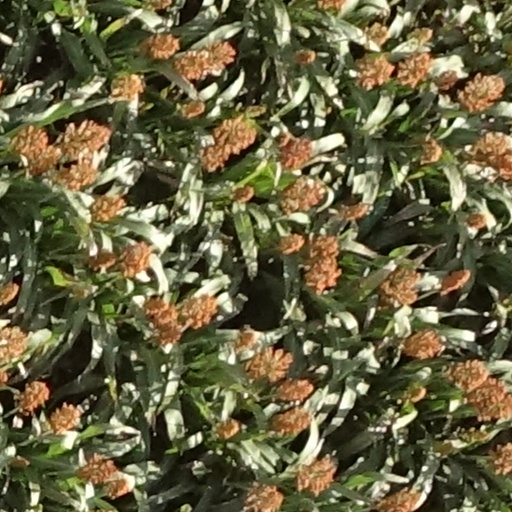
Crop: sorghum